Hemhem crown

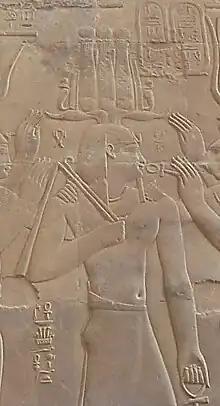

The crown is set on top of a pair of long spiral ram's horns, and it is commonly seen with a cobra on either side of the crown. It was created with reeds and ostrich feathers, along with feathers from many other birds. The hemhem was the "Triple Rush Crown", and was worn tilted towards the back of the head – contrary to how crowns are normally worn.